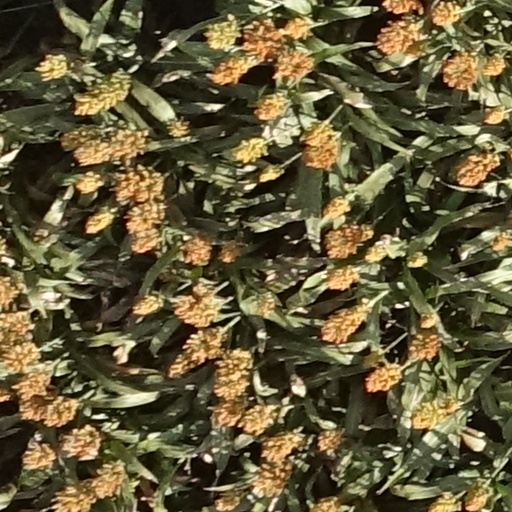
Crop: sorghum